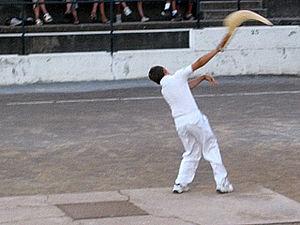
Bidart, partie de Chistéra. Photo prise le 28/07/04 par Harrieta171
Bidart est une commune française située dans le département des Pyrénées-Atlantiques en région Nouvelle-Aquitaine. Elle s’est développée sur près de cinq kilomètres du littoral atlantique et sa façade maritime se distingue par de longues falaises fortement plissées surplombant quelques plages. Limitrophe de Biarritz, elle se trouve à vingt-cinq kilomètres au nord de la frontière franco-espagnole.
Les Basques constituent un peuple autochtone de langue pré indo-européenne, implanté principalement dans le Pays basque, à cheval sur le sud-ouest de la France et au nord de l'Espagne. Une forte émigration historique a engendré une diaspora basque, principalement établie en Amérique du Sud.